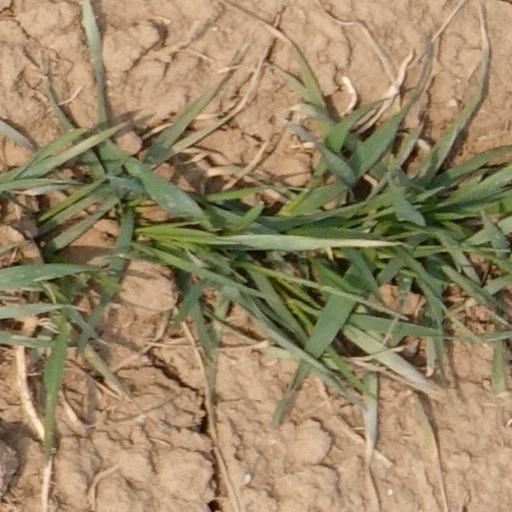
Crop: wheat